Reutlingen

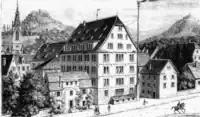
Spendhaus, first home of the weaving school that would become Reutlingen University

Reutlingen University is a university of applied sciences, focusing on hands-on learning, which is apparent in their mandatory internship for all business majors. The university is an internationally friendly school with over 200 university cooperations worldwide. Classes are generally taught in German; however, in some Bachelor programs and in the Master's programs classes are taught in English.